Kimono

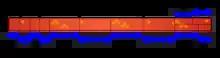
Cutting a kimono from a

The fabrics that kimonos are made from are classified in two categories within Japan. is the term used to indicate silk kimono fabrics, composed of the characters , referring to the State of Wu in ancient China where silk weaving technology developed, and .